Spanish Affair (2014 film)

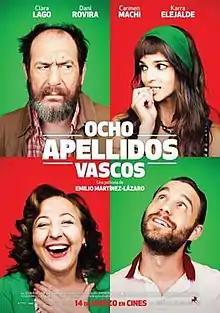
Theatrical release poster

Spanish Affair is a 2014 Spanish comedy film directed by Emilio Martínez-Lázaro. It premiered in Spain on 14 March 2014. Six weeks after its release, it became the second biggest box-office hit ever in Spain, behind "Avatar".